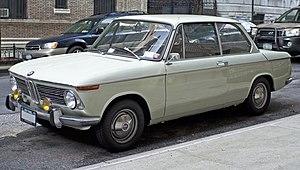
Les BMW 1600-2 et BMW 1602 sont des familiales à deux portes produites par BMW de 1966 à 1975. Elles font partie de la BMW Série 02, cette gamme de berlines qui étaient les prédécesseurs des BMW Série 3.